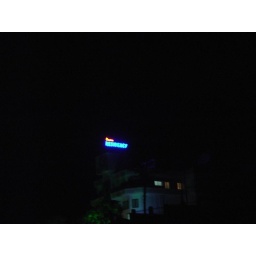
No one who studied in munnar will forget this sign of Issacs bar